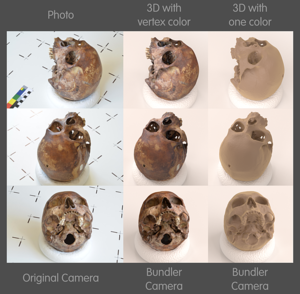
Le principe de Structure from motion est une technique d'imagerie par intervalle photogrammétrique destinée à estimer la structure 3D de quelque chose à partir d'images 2D. Elle combine la vision par ordinateur et la vue humaine. En terme biologique, le SfM désigne le phénomène par lequel une personne peut estimer la structure 3D d'un objet ou d'une scène en mouvement à partir de son champ de vision 2D.